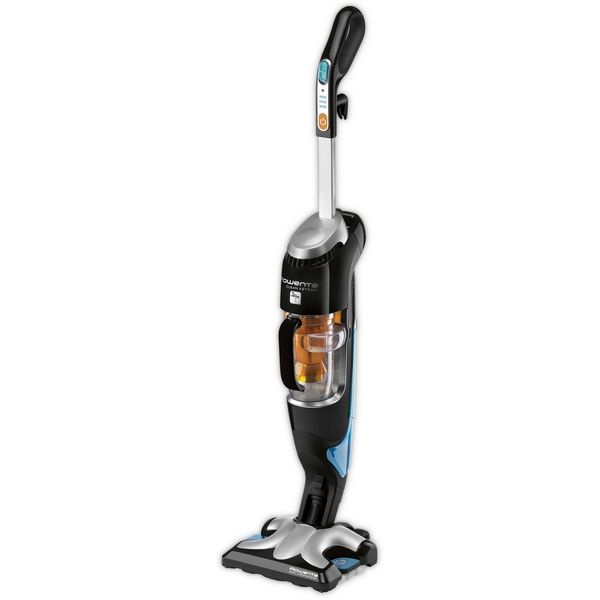
Dampfmopp Rowenta RY7535 - Dampfreiniger
Brand: Rowenta
Rowenta RY7535. Typ: Senkrecht, Fassungsvermögen: 0,4 l, Kabellänge: 7,5 m. Leistung: 1700 W. Vorbereitungszeit: 0,5 min, Geräuschpegel: 84 dB. Breite: 25,9 cm, Tiefe: 27,2 cm, Höhe: 121 cm Typ: Senkrecht Fassungsvermögen: 0,4 l Kabellänge: 7,5 m Produktfarbe: Schwarz Leistung: 1700 W Vorbereitungszeit: 0,5 min Geräuschpegel: 84 dB Dampf-Bereitschaftsanzeige: Ja Aufbewahrungshilfe: Ja Breite: 259 mm Tiefe: 272 mm Höhe: 1210 mm Gewicht: 5,4 kg Verpackungsbreite: 21 cm Verpackungstiefe: 31 cm Verpackungshöhe: 89 cm Paketgewicht: 8,83 kg Reinigungsbürste: Ja Reinigungstuch: Ja
Category: Home & Garden > Household Appliances > Floor & Steam Cleaners > Carpet Steamers > Upright Carpet Steamers